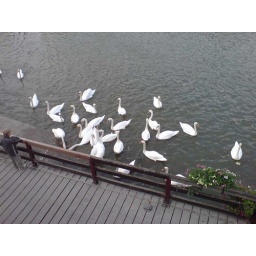
white swans in the river in Metz